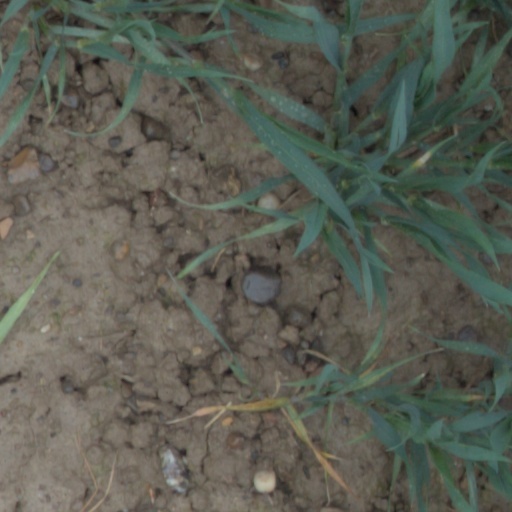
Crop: wheat